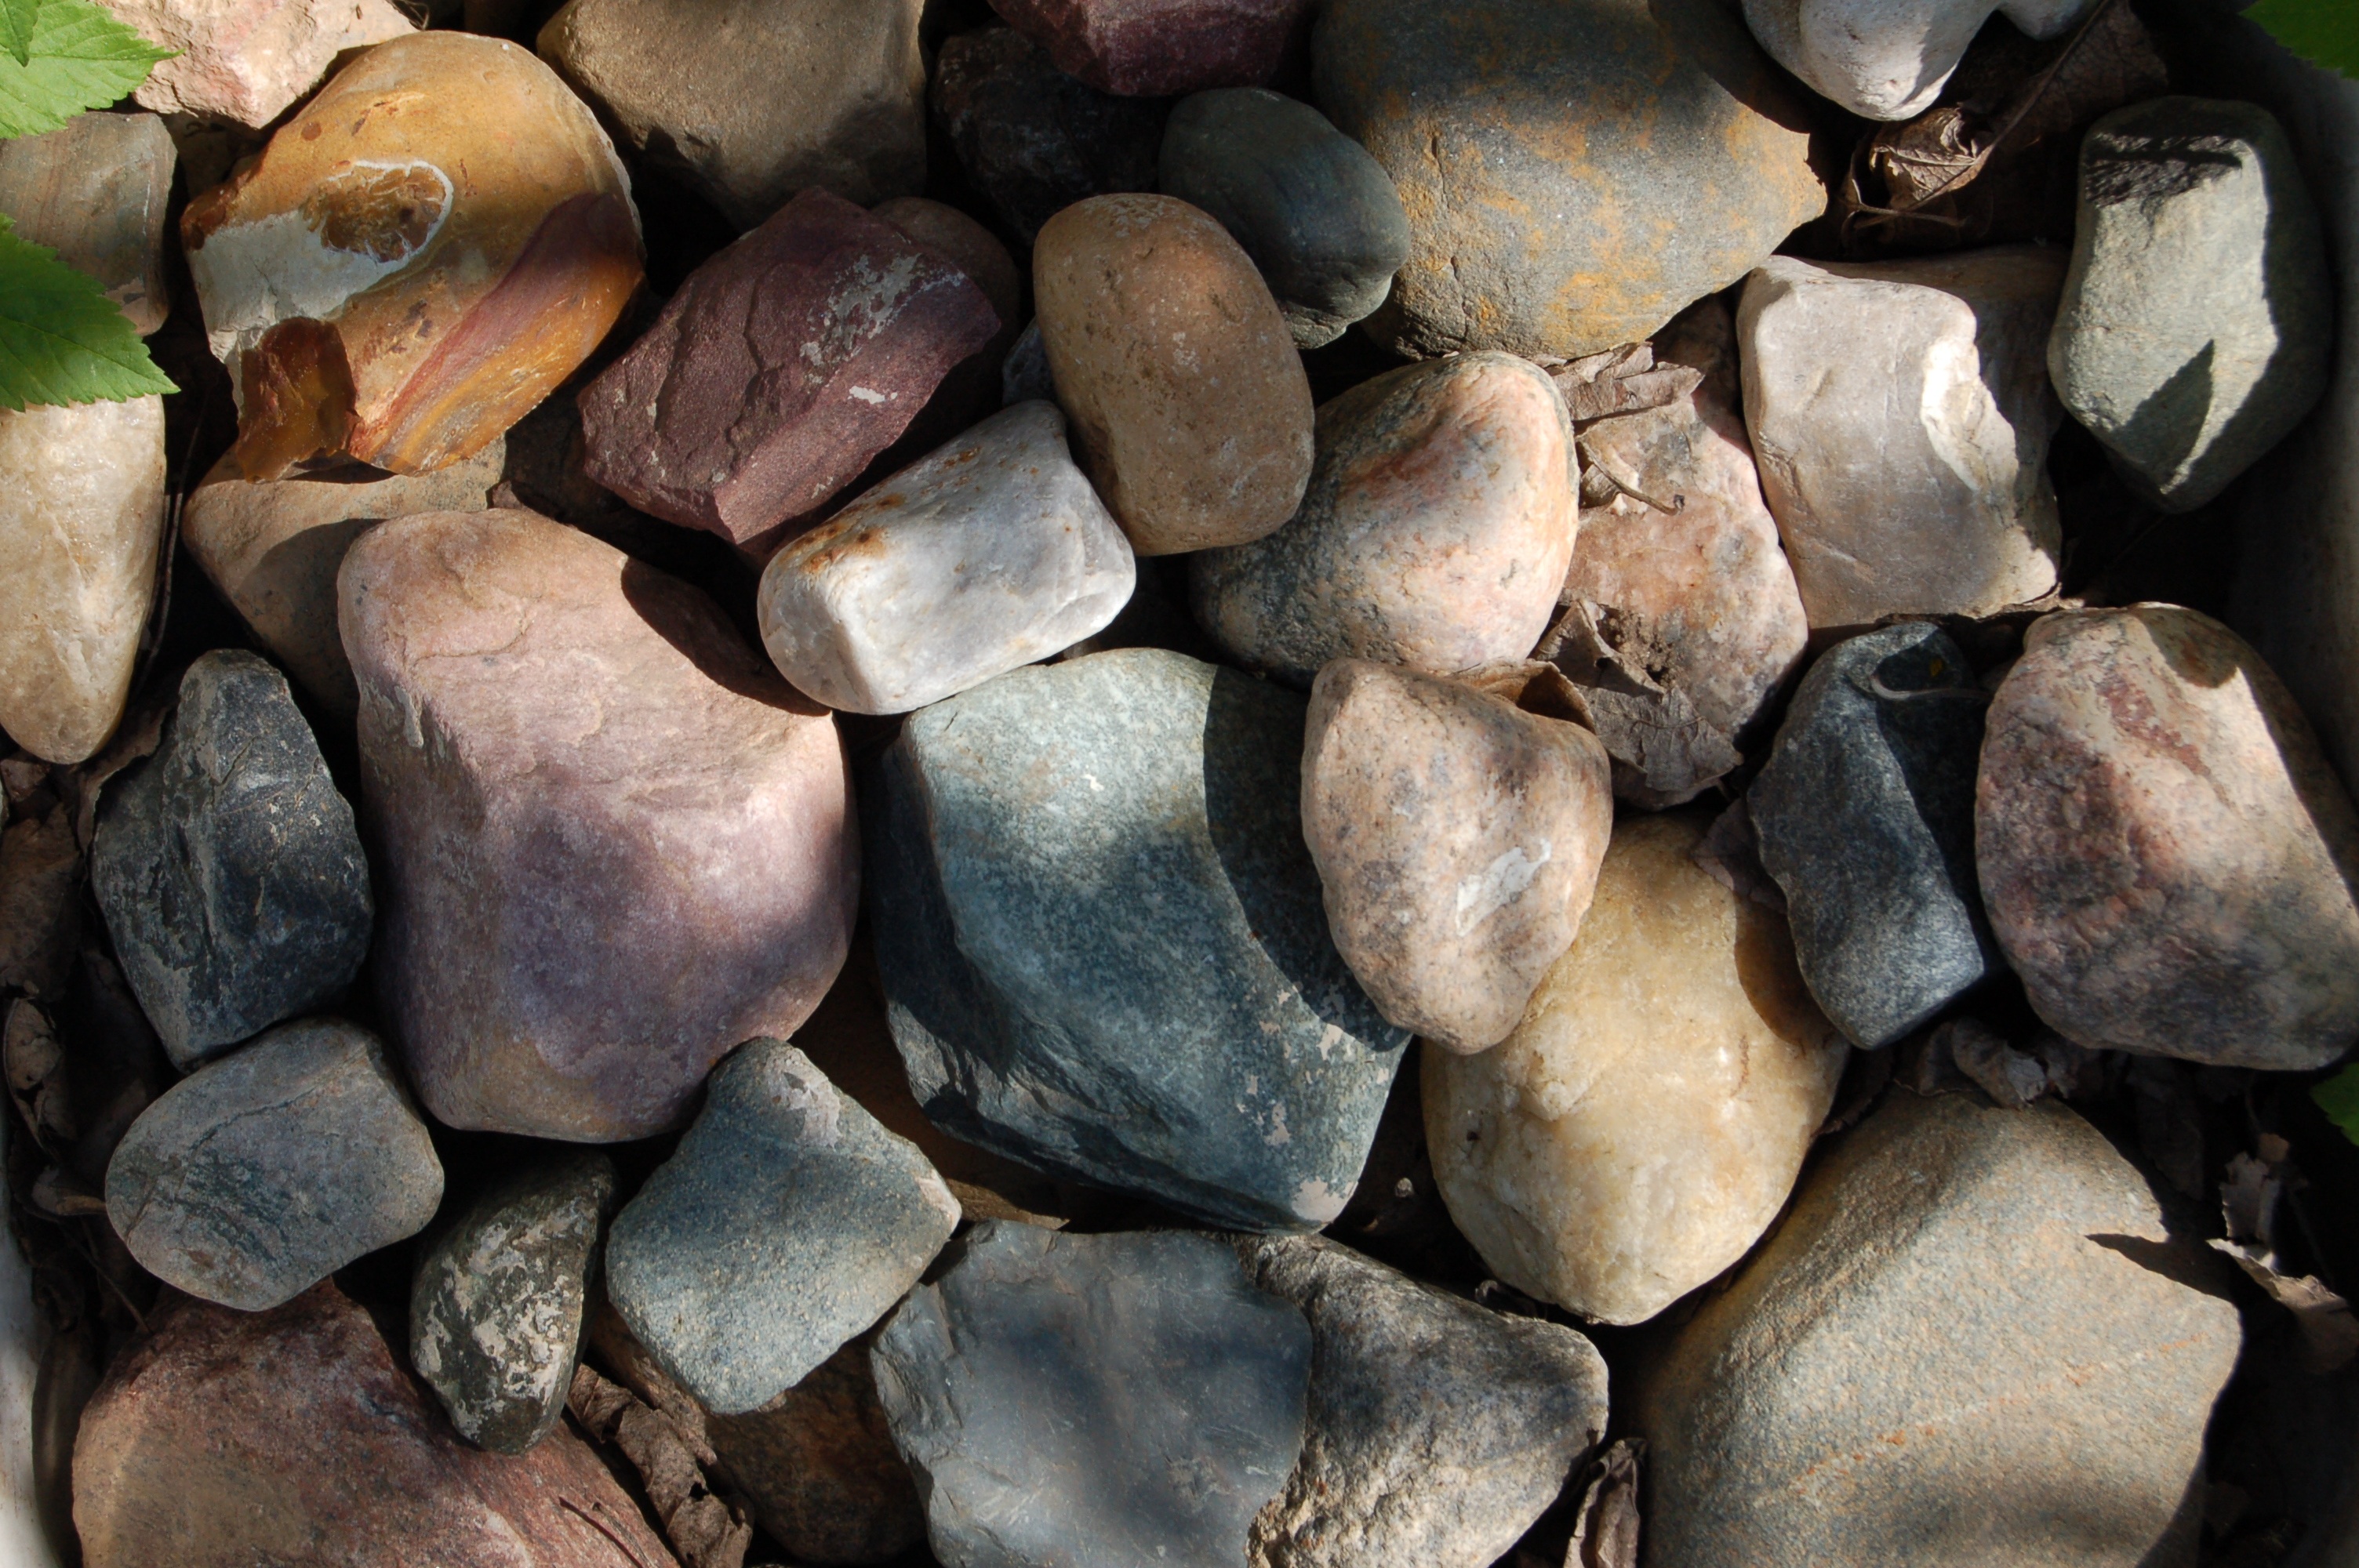
rock, wood, land, color, pebble, shadow, soil, material, stones, gravel, boulder, breed, stains